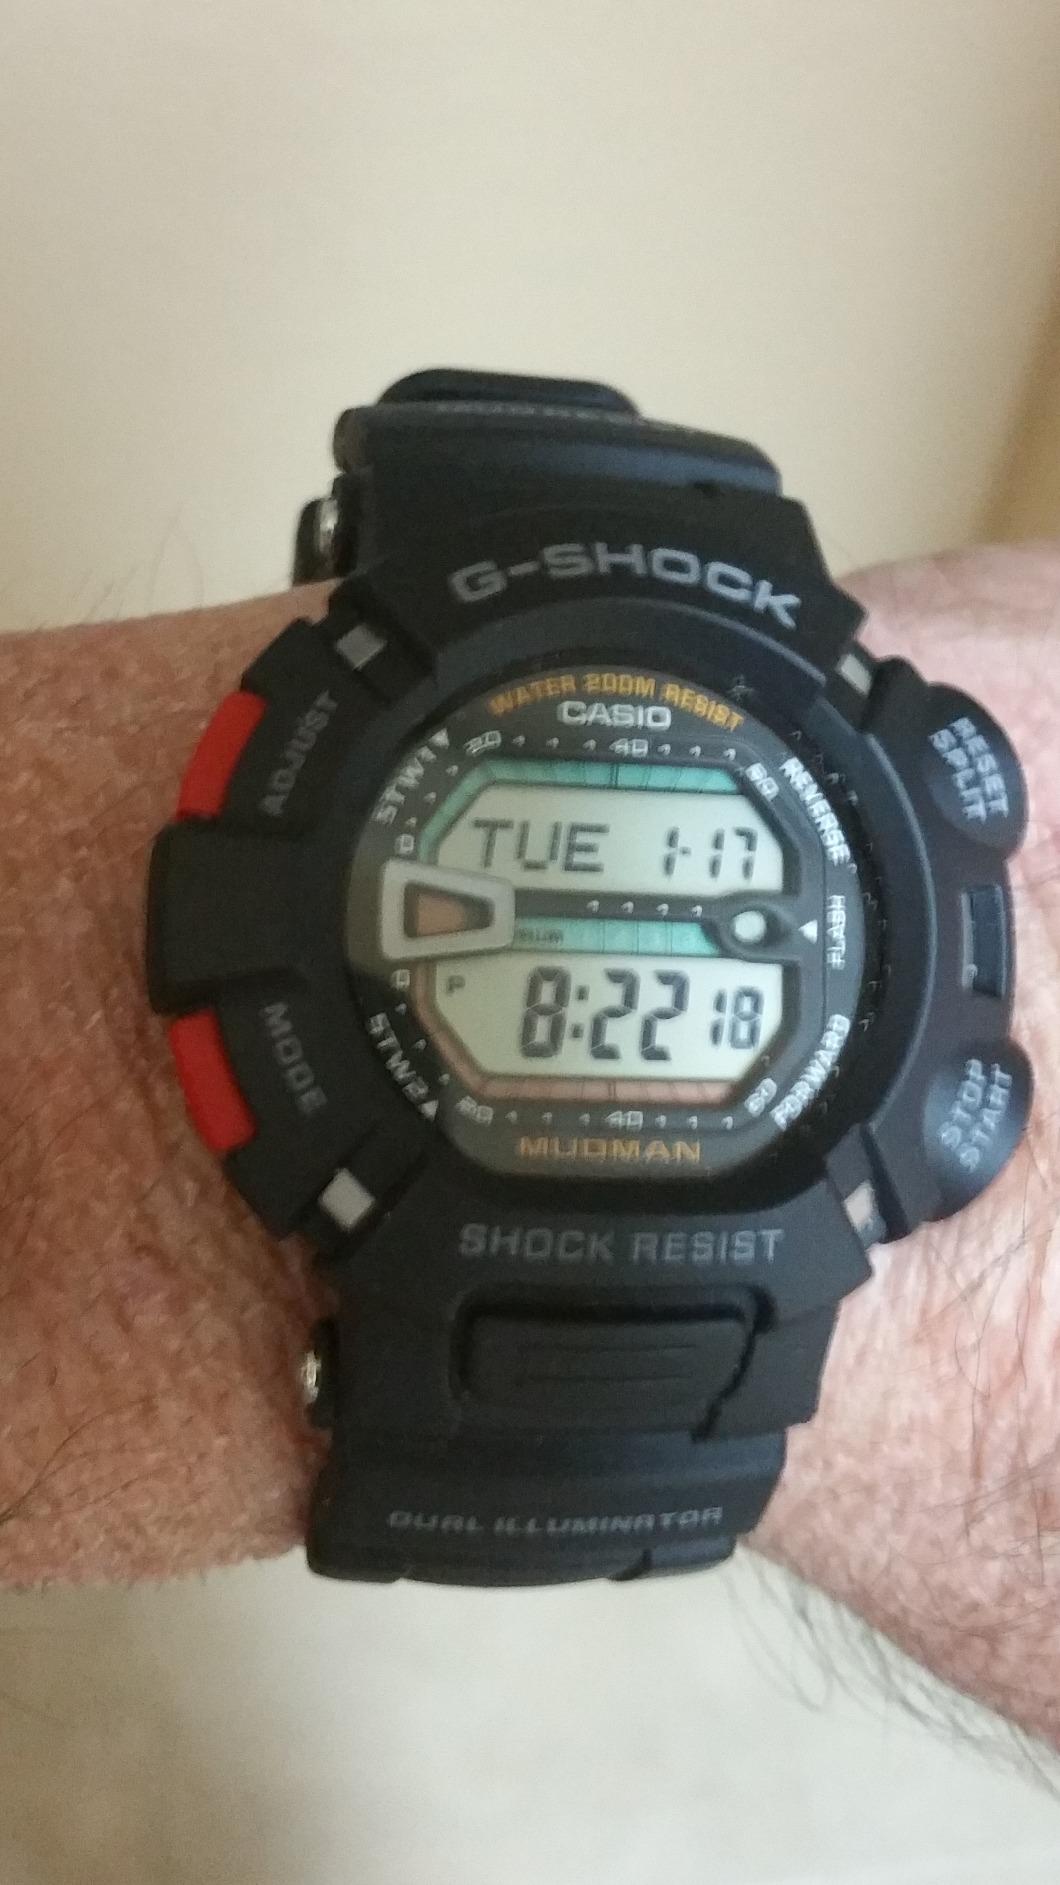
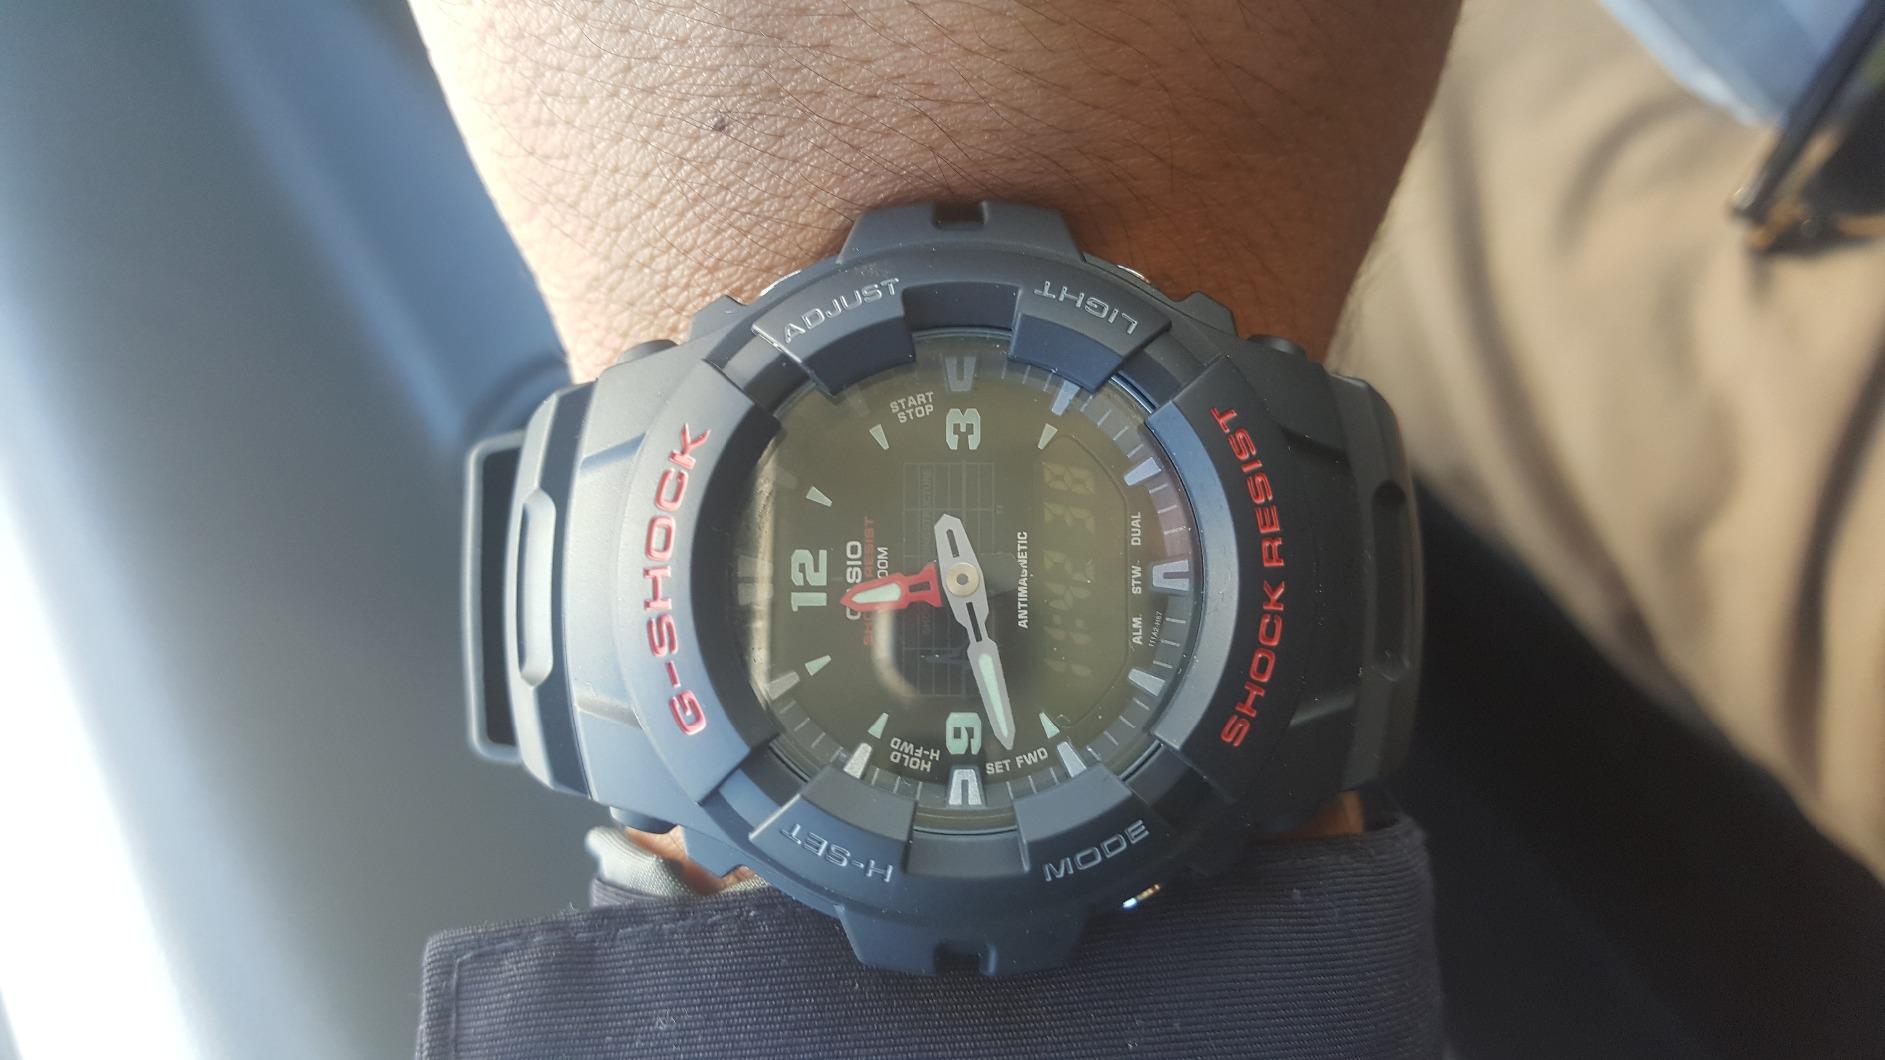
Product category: accessories_watch
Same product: no